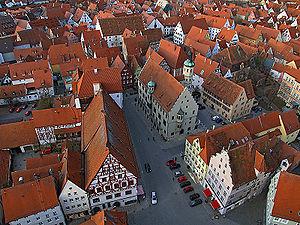
En Allemagne, la Route romantique, de Wurtzbourg à Füssen, parcourt sur 350 km, du Main jusqu’aux Alpes, la Franconie, la Haute-Bavière et la Souabe bavaroise.